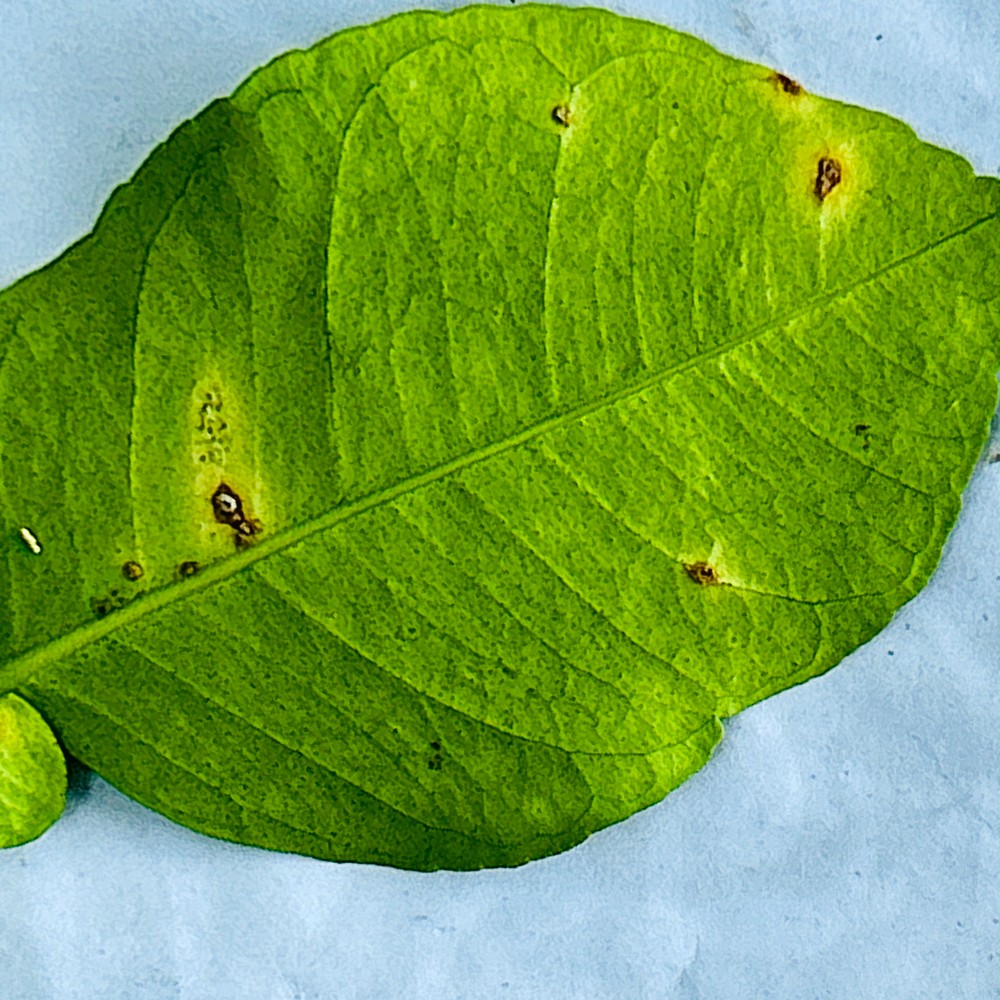
Label: Anthracnose